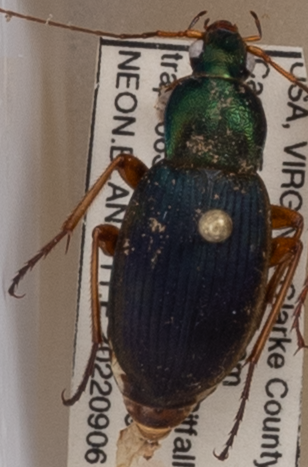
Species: Chlaenius aestivus
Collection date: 2022-09-06
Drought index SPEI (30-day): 1.28
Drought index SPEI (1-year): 0.538
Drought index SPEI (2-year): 0.36